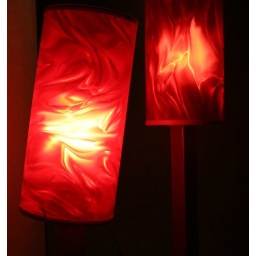
A pair of floor lamps at the Venetian in Las Vegas.